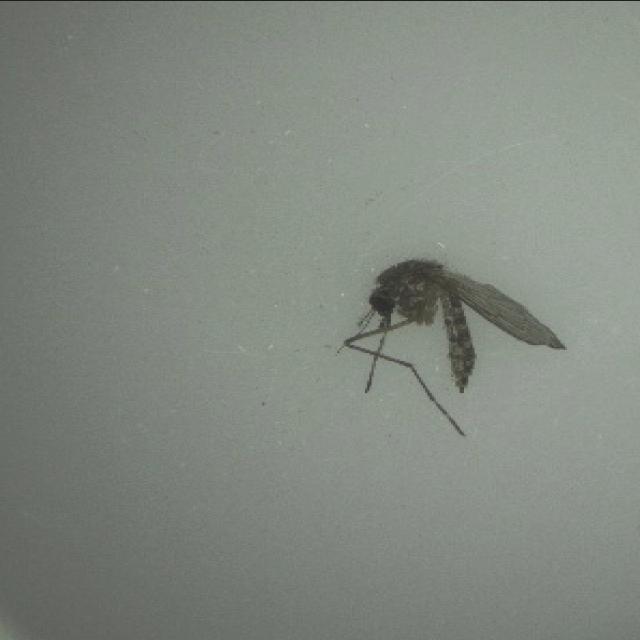
Species: aedes_vexans